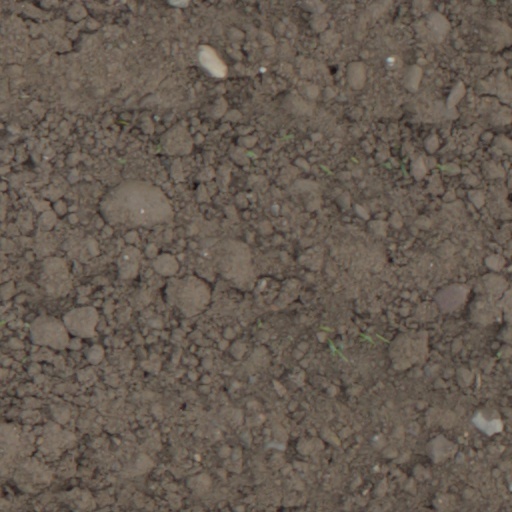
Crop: wheat